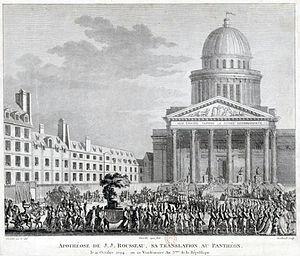
Jean-Jacques Rousseau, né le 28 juin 1712 à Genève et mort le 2 juillet 1778 à Ermenonville, est un écrivain, philosophe et musicien genevois francophone. Orphelin de mère très jeune, sa vie est marquée par l'errance. Si ses livres et lettres connaissent à partir de 1749 un fort succès, ils lui valent aussi des conflits avec l'Église catholique et Genève qui l'obligent à changer souvent de résidence et alimentent son sentiment de persécution. Après sa mort, son corps est transféré au Panthéon de Paris en 1794.